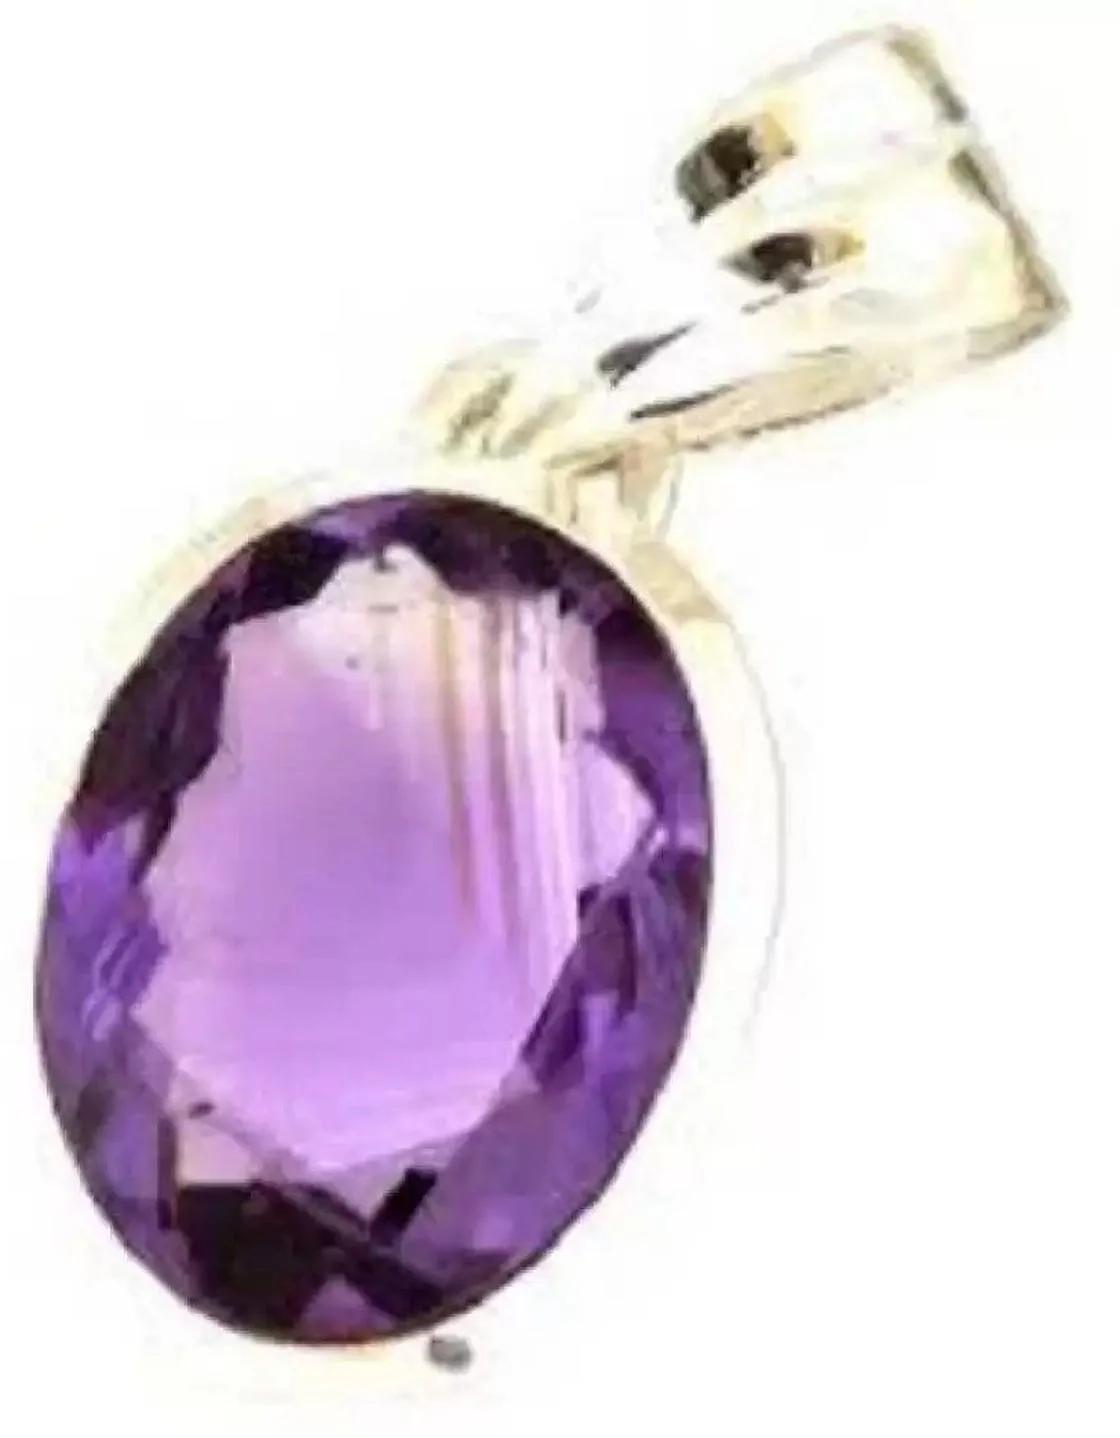
Chopra Gems Brass Natural Amethyst Stone Pendants Without Chain Purple (Men and Women) (Pendant_KJ72)
Type: Necklaces & Pendants
Brand: Chopra Gems & Jewellery
Price: Rs. 499
 Amethyst stone of balance , physical mental healing. It can reduce anxiety, treat addictions and to improve mental health. It strengthens intuition and improves focus. It helps us remove addictions from smoking, drinking, etc. Chakra crown third eye
Features: Material - brass,Color purple,Chain not included
Included: Natural Amethyst Stone Pendants